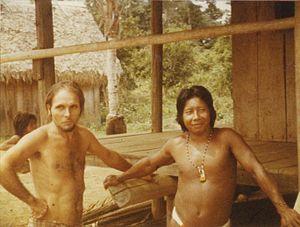
Scan d'une photographie prise en 1979. André Cognat, également connu sous le nom d'Antecume, et le frère de Mimi Siku, au village de Antecume-Pata.
André Cognat, né en 1938, également connu sous le nom d'Antecume, est un ouvrier lyonnais parti vivre en Guyane parmi les Wayana depuis 1961.